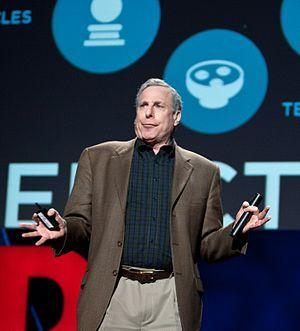
Bruce Bueno de Mesquita, né le 24 novembre 1946, est un expert en science politique américain.